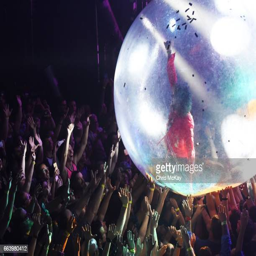
artist rides over the audience